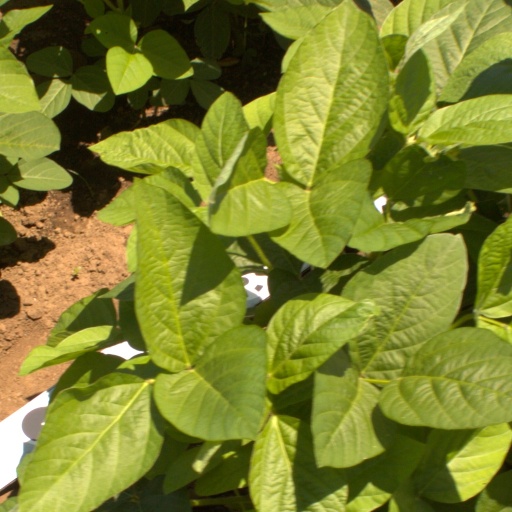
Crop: soybean